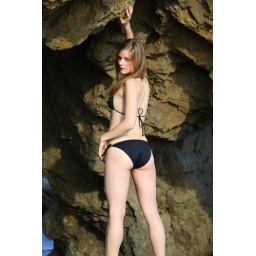
Photoshoot of a pretty model with long blonde hair and blue eyes in a black bikini.